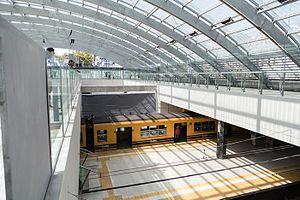
La línea C du métro de Buenos Aires a été ouverte le 9 novembre 1934 entre les stations Constitución et Diagonal Norte. En février 1936 fut ouverte la section Diagonal Norte - Retiro. La station General San Martín fut mise en service en août 1937. C'est actuellement la plus courte des lignes de ce métro avec 4,4 km. Ce fut la troisième ligne du réseau et elle fut d'autant mieux accueillie que, d'orientation nord - sud, elle permettait la correspondance avec et entre les lignes A et B, qui, d'orientation est - ouest toutes les deux, sont sans lien entre elles.
"La station Constitución de la ligne fait partie du réseau du métro de Buenos Aires, en Argentine. Cette station se trouve à proximité de la station ""San Juan""